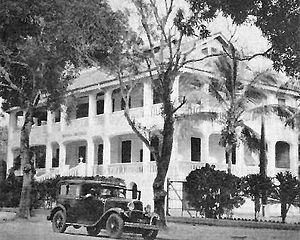
La Banque commerciale du Congo est une des premières banques de la République démocratique du Congo. Fondée en 1909, sous le nom, à l'époque de Banque du Congo belge, elle traversa toutes les époques et troubles du pays pour rester, aujourd'hui, l'une des banques les plus importantes et actives de la RDC. Sa clientèle englobe des particuliers, des petites et moyennes entreprises, des grandes sociétés ainsi que des organismes gouvernementaux. Hormis les services bancaires de base, la BCDC propose de nombreux autres services, tels que la banque électronique, Western Union, MasterCard.